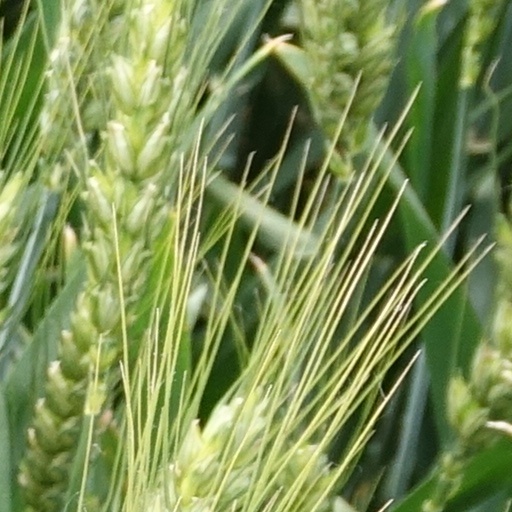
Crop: wheat